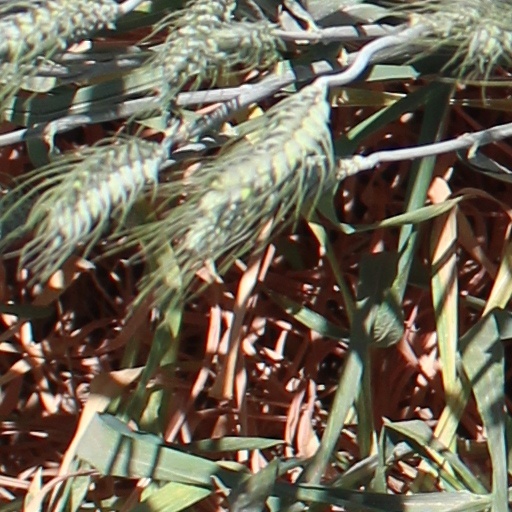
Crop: wheat